Number 96 (TV series)

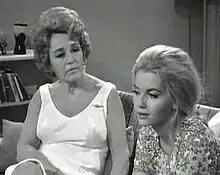
Early black-and-white episode featuring semiregular Thelma Scott as Claire Houghton and her on-screen daughter Bev Houghton, played by Abigail

"Number 96" became infamous for its groundbreaking adult storylines and nudity, its comedy characters, and controversial storylines including teenage drug addiction and a black mass conducted by devil-worshippers. Whodunits included a panty snatcher (dubbed the Knicker Snipper), the Pantyhose Strangler, the Hooded Rapist, and a bomb that exploded killing off four characters.